Henry Parkes

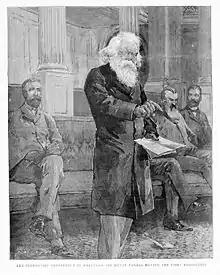
A wood engraving of Sir Henry Parkes moving the first resolution at the federation conference in Melbourne, 1 March 1890

After the loss of their two children at an early age and a few unsuccessful weeks living in London, Parkes and his wife emigrated to New South Wales. They travelled aboard the "Strathfieldsaye", which arrived at Sydney on 25 July 1839. Another child was born two days before. On arrival they had only a few shillings between them and had to sell their belongings as Parkes looked for work. He was eventually employed as a labourer with John Jamison, one of the colony's wealthiest settlers, on the Regentville estate near Penrith. He was paid with £25 a year and food rations. After spending six months at Regentville, he returned to Sydney and worked in various low-paying jobs, first with an ironmongery store and then with a firm of engineers and brass-founders.